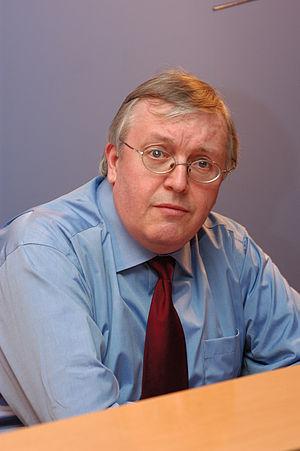
Paul Preston est un historien britannique, docteur en histoire de l'Université d'Oxford. Il est spécialiste de l'histoire de l'Espagne contemporaine et en particulier de la période de la guerre d'Espagne.